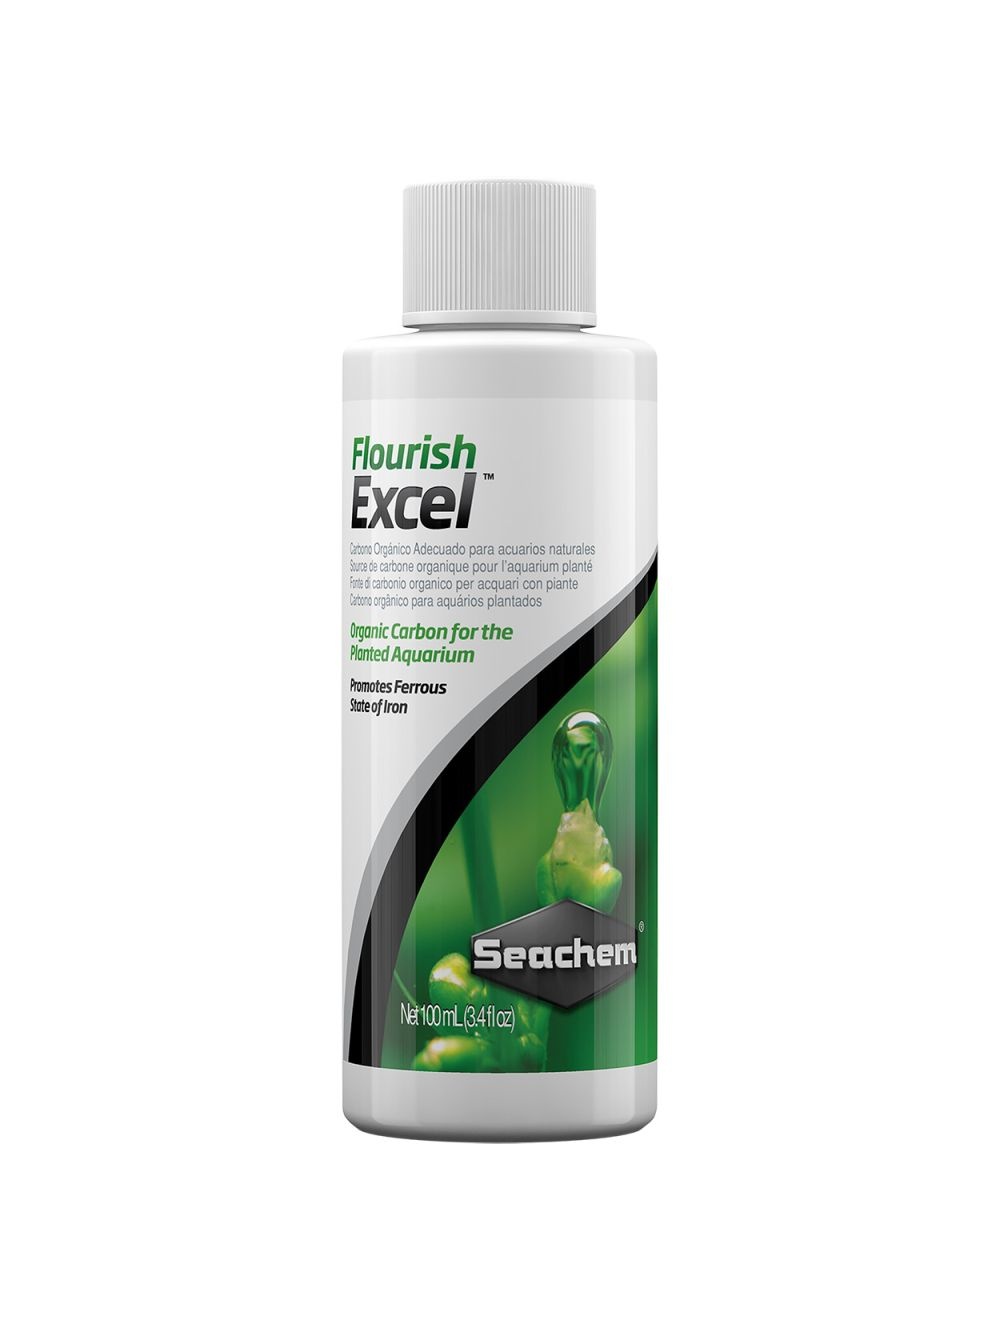
Seachem Flourish Advance - 250 ml
Brand: Exotic Aquarium World
Category: Animals & Pet Supplies > Pet Supplies > Fish & Aquatic Supplies > Aquatic Plant Fertilizers > Liquid Fertilizers